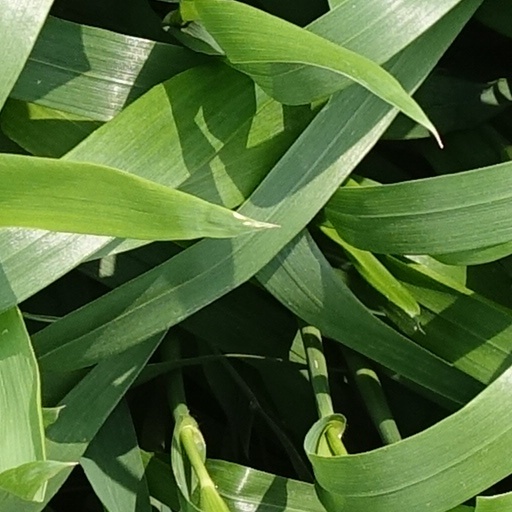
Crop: wheat